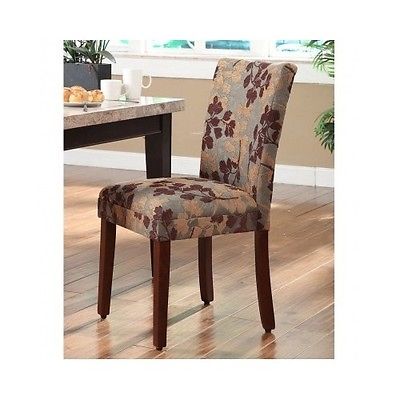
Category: chair